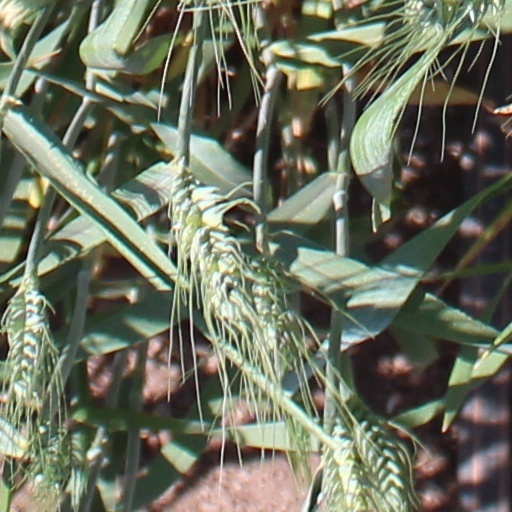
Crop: wheat